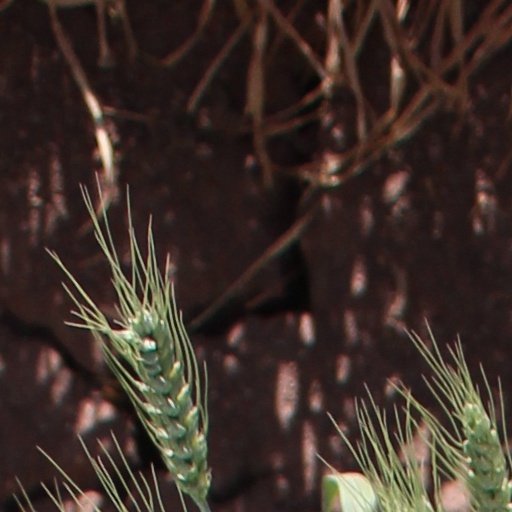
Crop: wheat